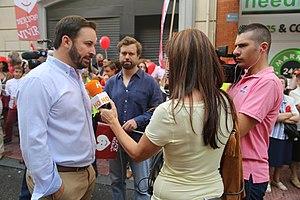
Vox est un parti politique espagnol, fondé en 2013 et actuellement dirigé par Santiago Abascal. Le parti est le plus souvent classé à l'extrême droite.